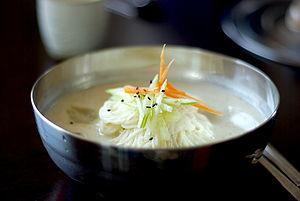
Le kongguksu est un plat coréen saisonnier de nouilles servies dans un bouillon de lait de soja froid. Il comprend des nouilles de farine de blé et une soupe faite de soja moulu. On ignore quand les Coréens ont commencé à consommer du kongguksu ; toutefois, d'après l'existence d'une mention de ce plat ainsi que du kkaeguksu dans le Siui jeonseo, un recueil de cuisine de la période Joseon, publié à la fin du XIXᵉ siècle, on suppose que l'origine de ce plat remonte au moins au XIXᵉ siècle.